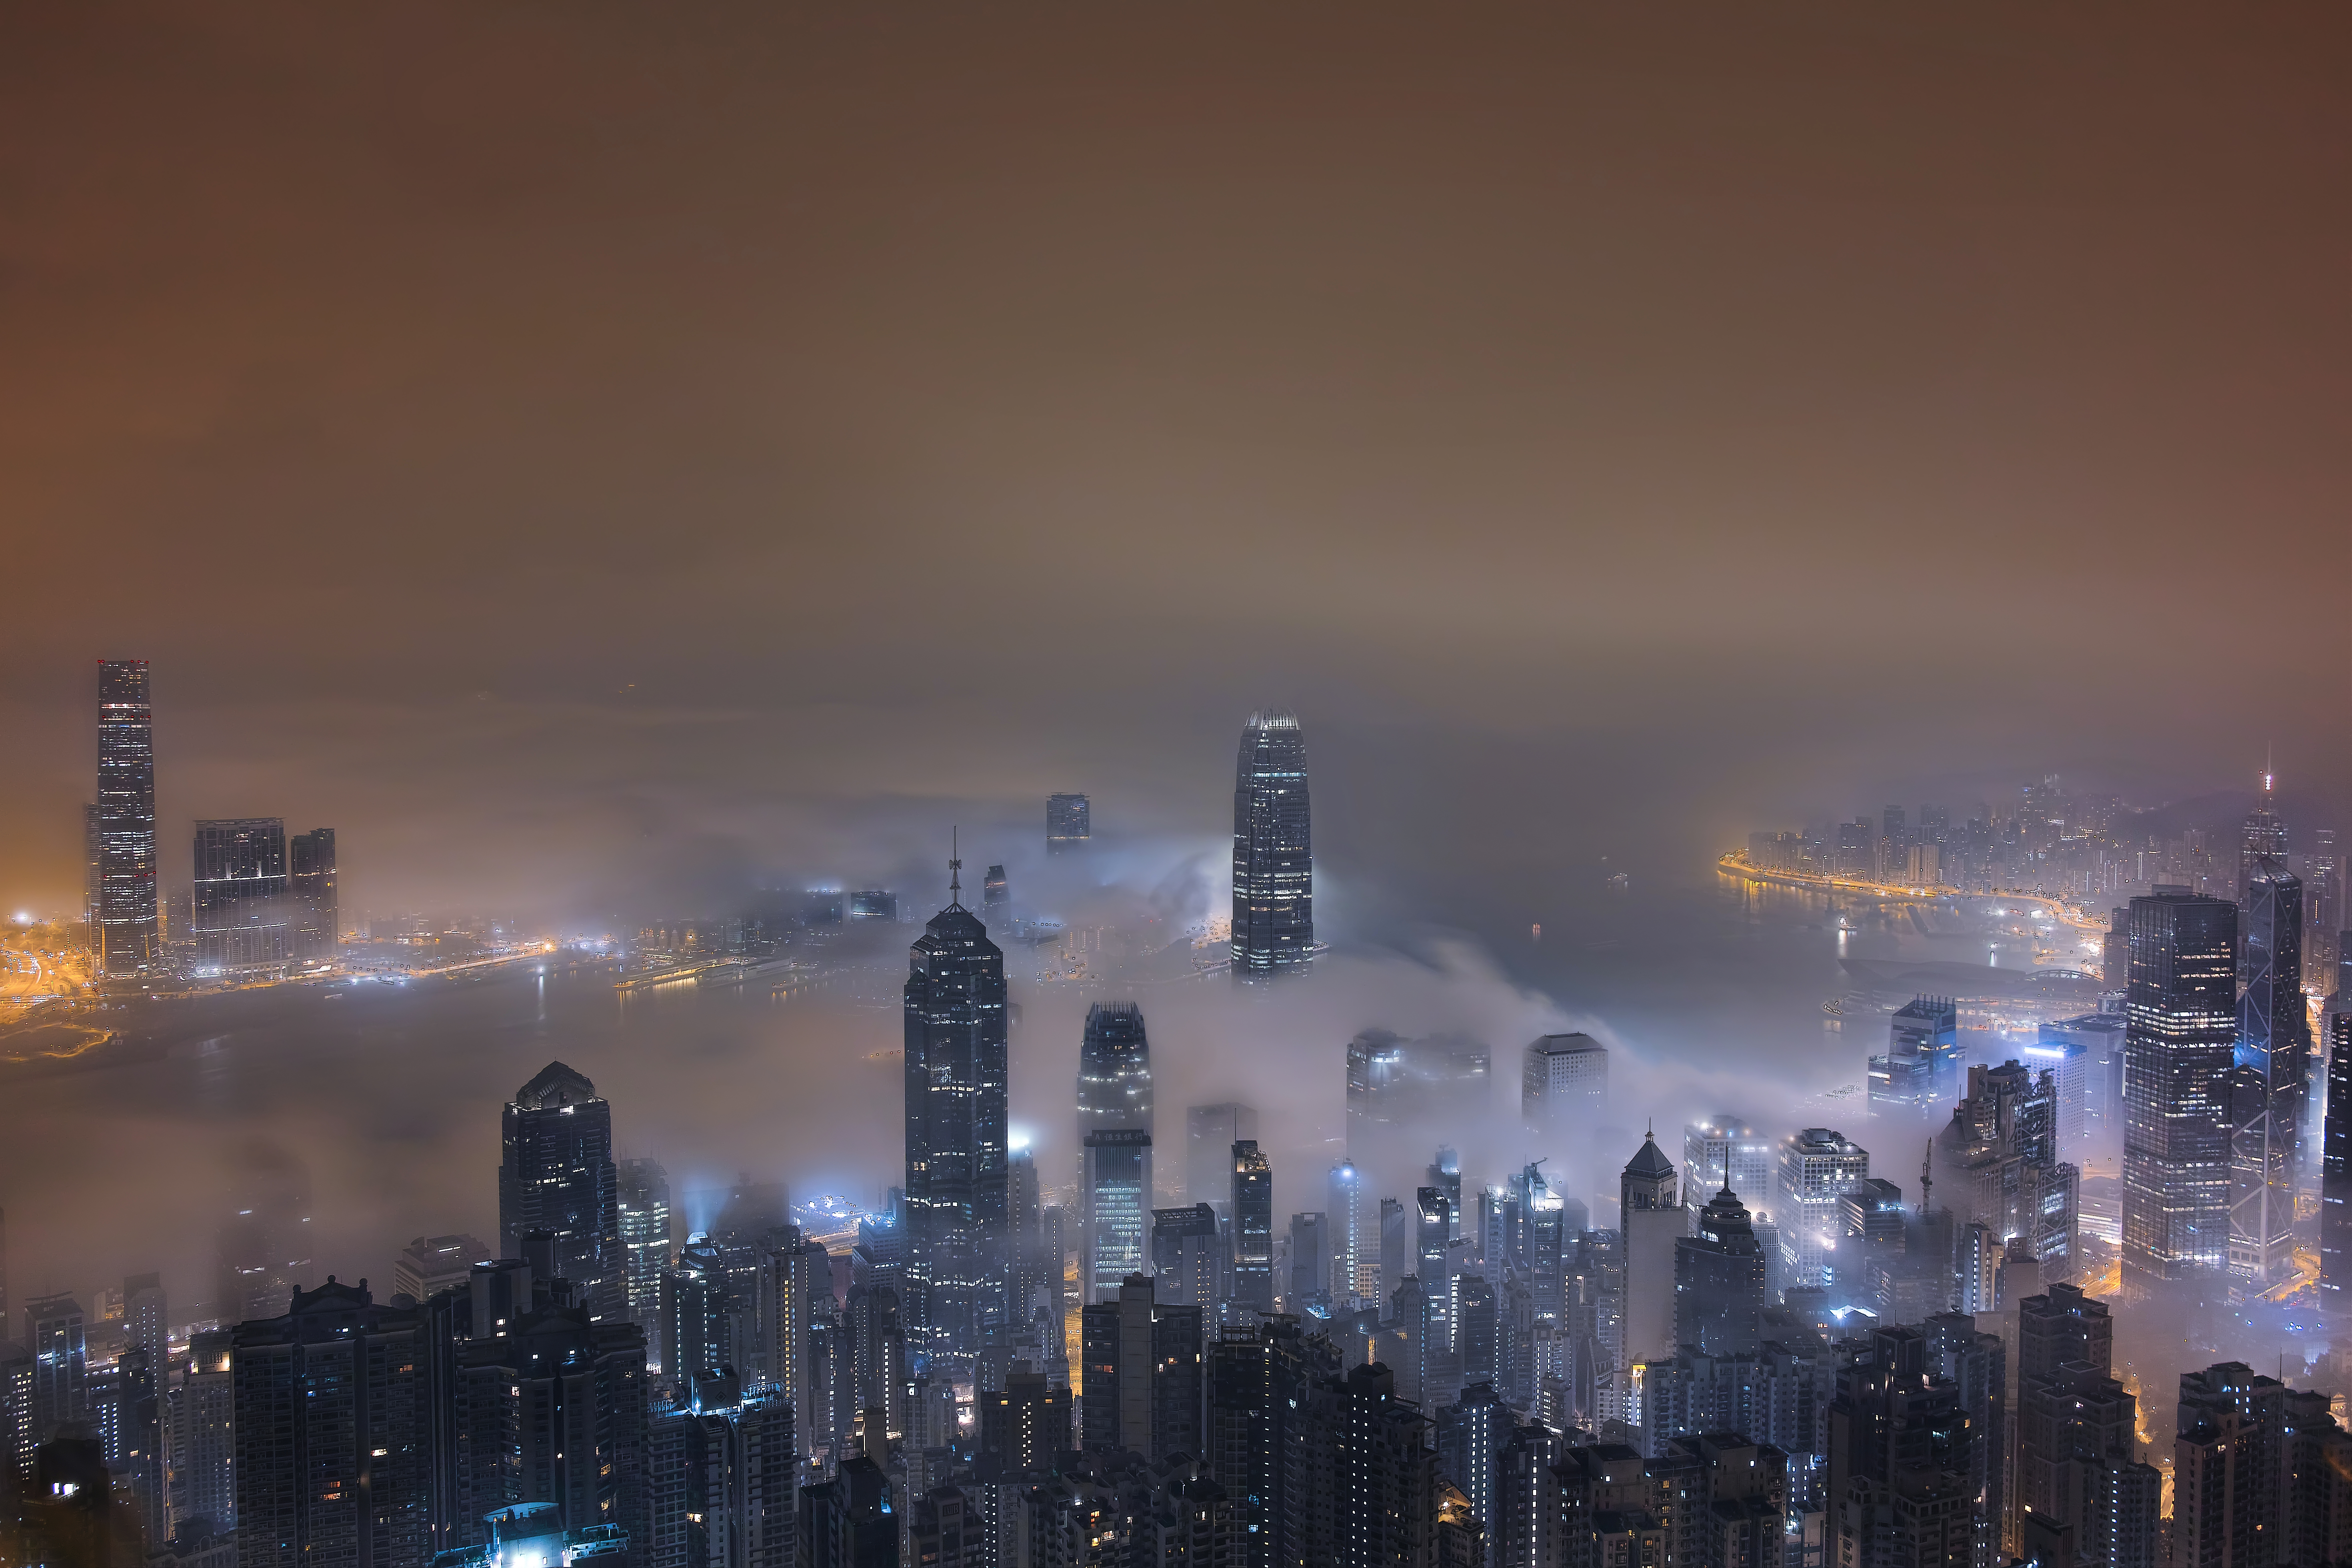
landscape, horizon, creative, fog, skyline, night, photography, morning, dawn, city, skyscraper, land, photo, cityscape, downtown, dusk, evening, reflection, toolkit, scenery, haze, futuristic, free, use, fantastic, colours, remix, non, commons, commercial, wide, angle, nice, scape, lenny, k, edit, actions, noncommercial, distribute, lennykphotography, metropolis, urban area, atmospheric phenomenon, human settlement, atmosphere of earth, metropolitan area